Steve Finch

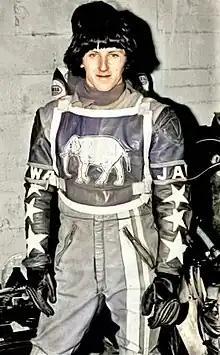

Steve Finch (born 8 January 1958) is a former motorcycle speedway rider from England.